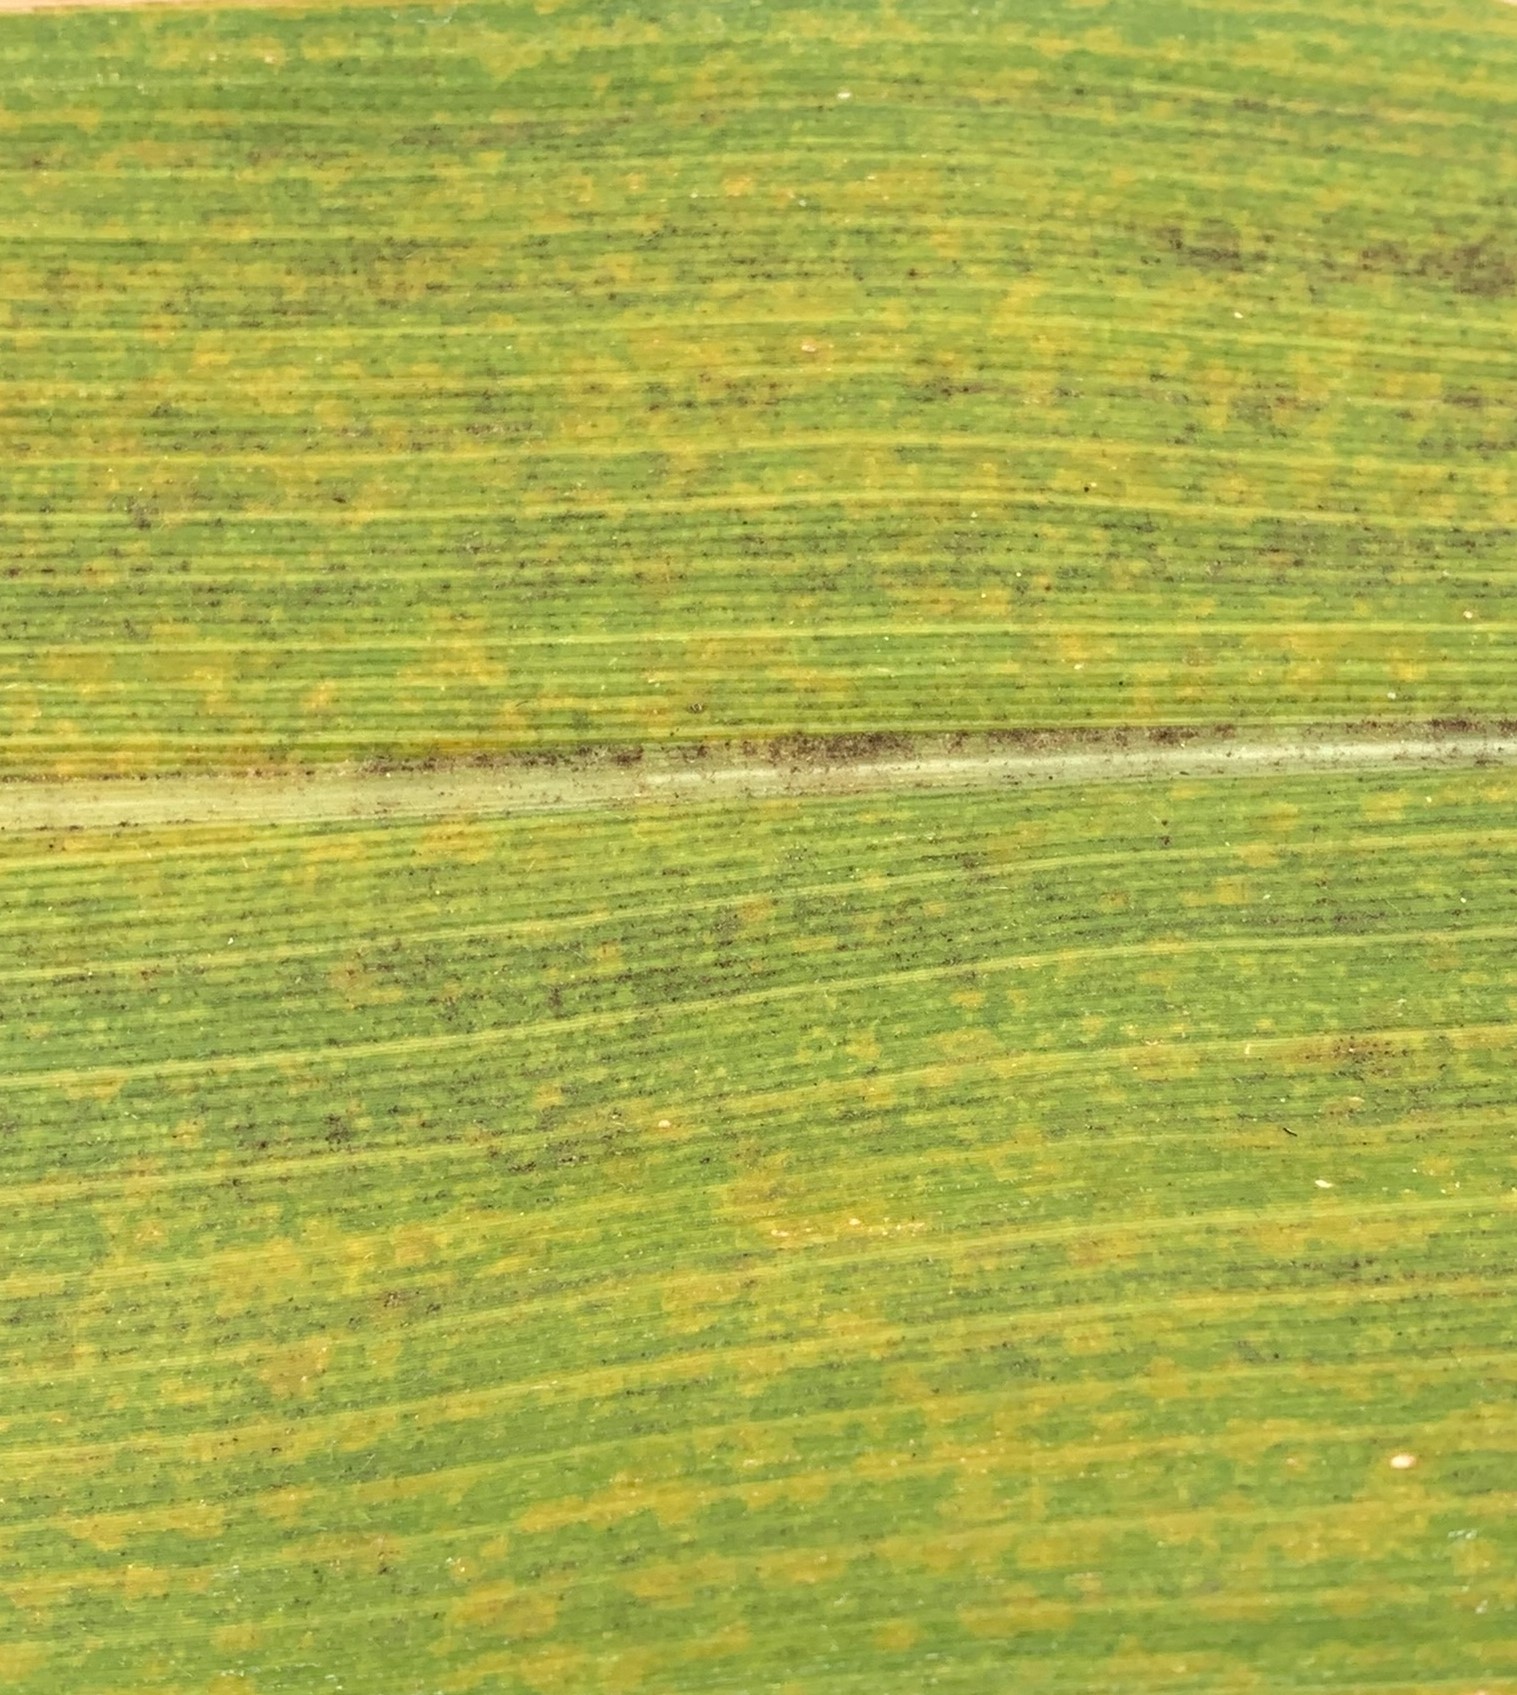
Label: MLN